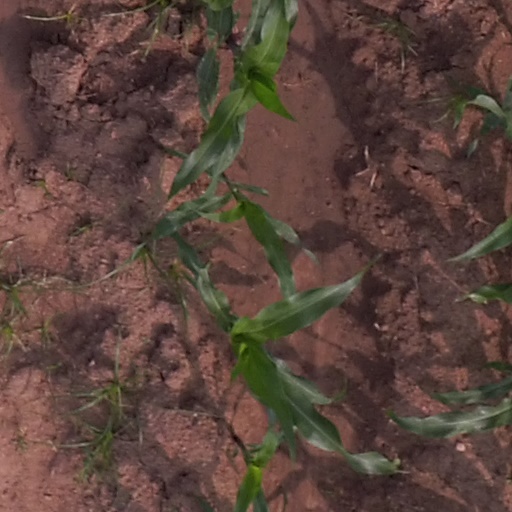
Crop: maize; corn